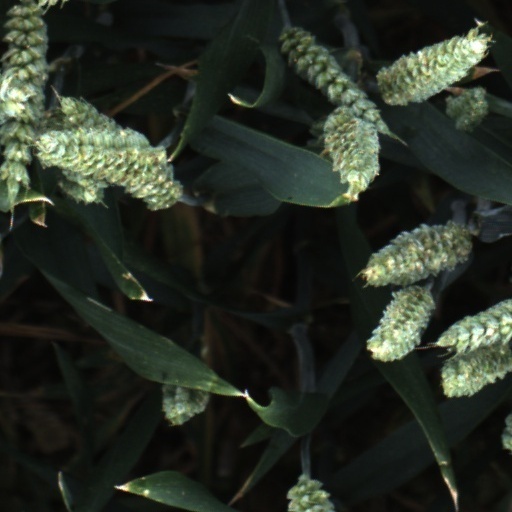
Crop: wheat